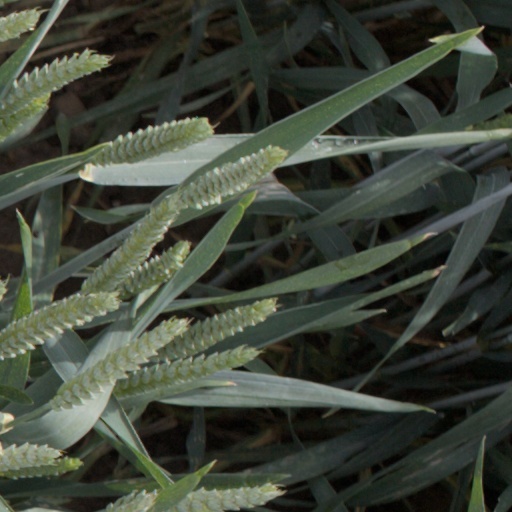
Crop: wheat